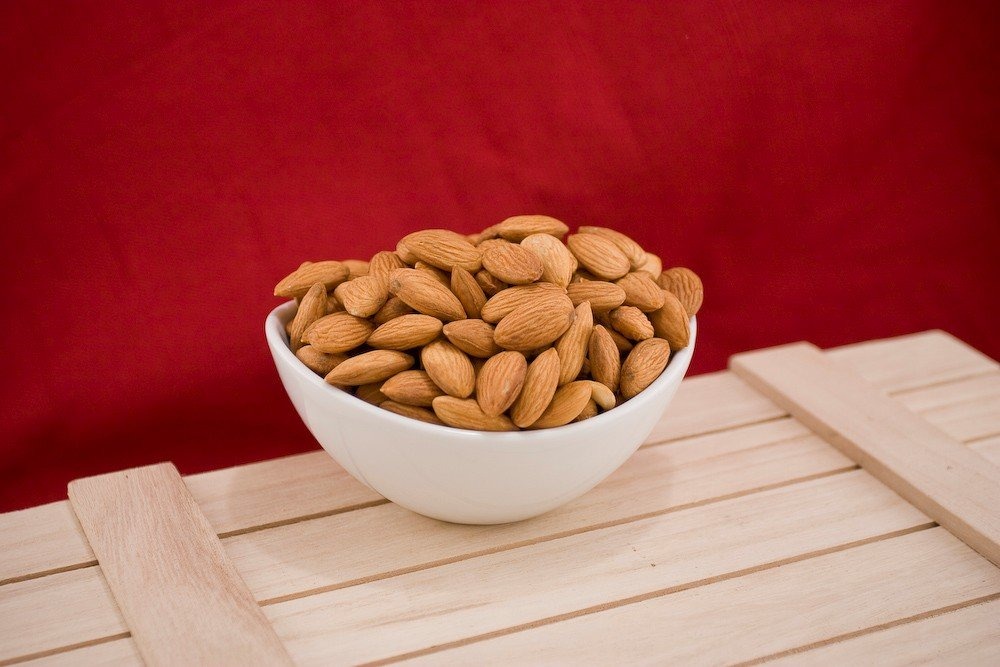
Item Name: Natural Raw Almonds (10 Pound Case)
Bullet Point 1: A pack of 10 pounds
Bullet Point 2: Grown through organic farming methods
Bullet Point 3: They are great for baking or snacks
Product Description: Ingredient: Almonds
Value: 160.0
Unit: Ounce

Price: 69.98